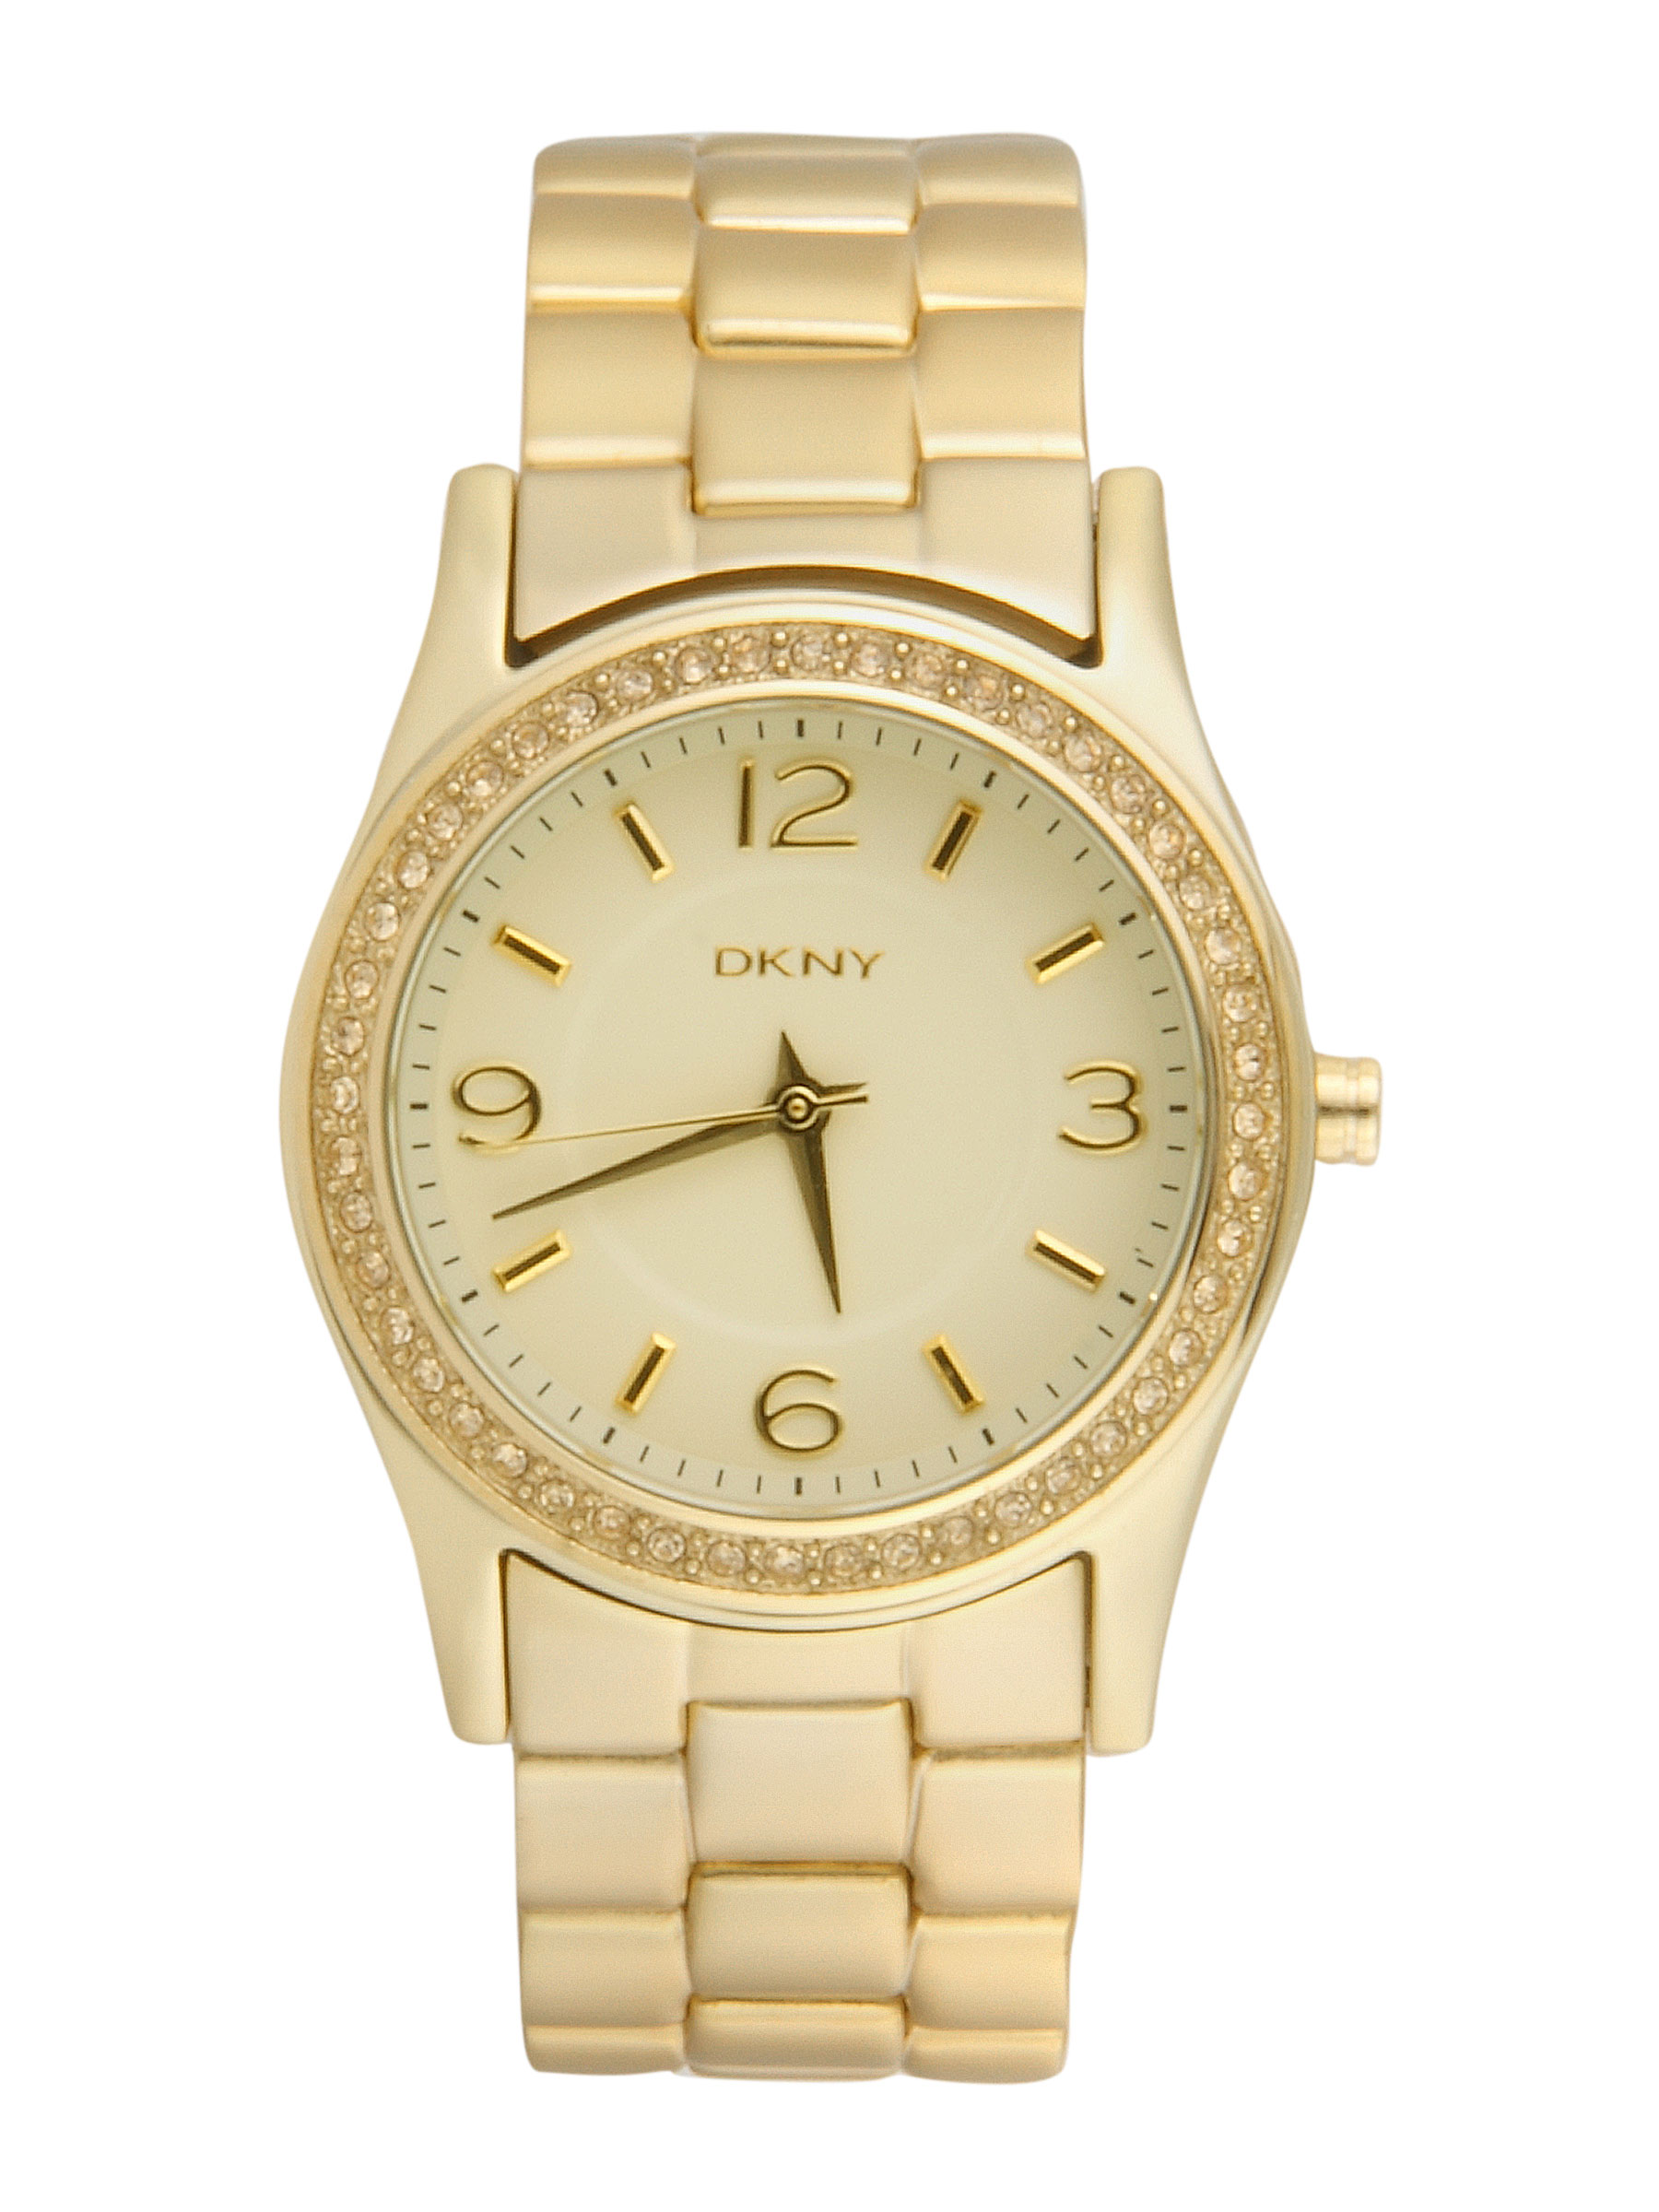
DKNY Women Beige Dial Watch NY8308
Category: Accessories / Watches / Watches
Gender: Women
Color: Beige
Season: Winter 2016
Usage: Formal